Anglo-Saxon brooches

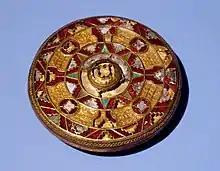
7th century disc brooch

The plain disc brooch was cast in copper alloy. The front plate was either plain or decorated with a simple pattern, usually a carved or stamped design. The Kentish disc brooches were a more highly ornamented version of the plain disc brooch with inlaid garnet or multi-coloured glass. It is possible that Anglo-Saxon disc brooches developed from earlier Romano-British disc brooches. The brooches are small, primarily 30-40mm in diameter. They are often found with a white metal coating on the front plate.